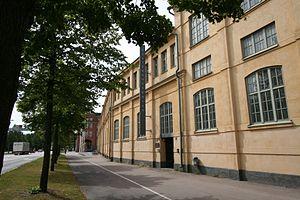
L'École supérieure de théâtre d'Helsinki est une école supérieure de théâtre située à Helsinki en Finlande.